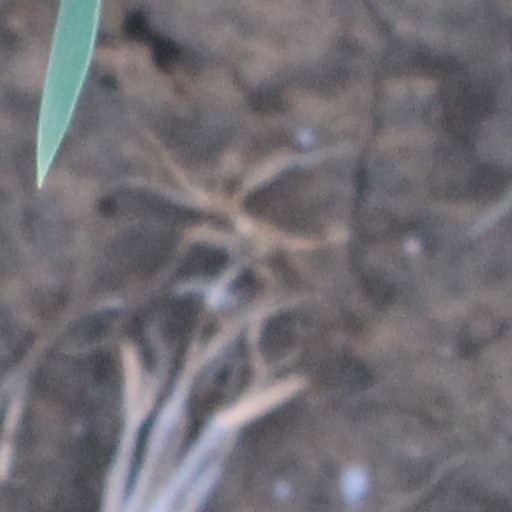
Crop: wheat